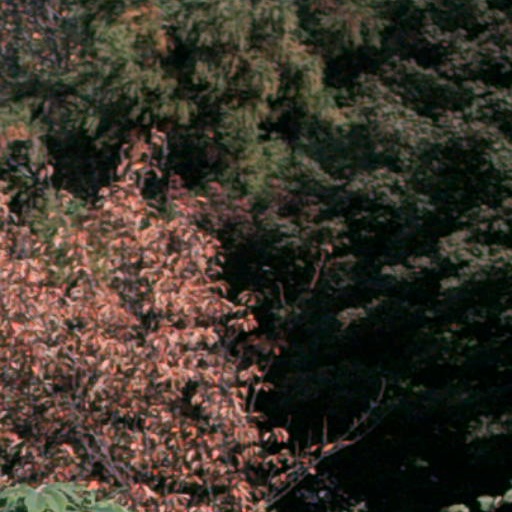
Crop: cassava